The Vulture Wally (1921 film)

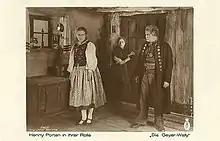
Scene from a film

The Vulture Wally (German: Die Geierwally) is a 1921 German silent drama film directed by Ewald André Dupont and starring Albert Steinrück, Henny Porten and William Dieterle. The film is a "bergfilm" based on the novel "The Vulture Maiden" by Wilhelmine von Hillern. It is a melodrama set in the Alps, and was one of Dupont's most successful films of the early 1920s.